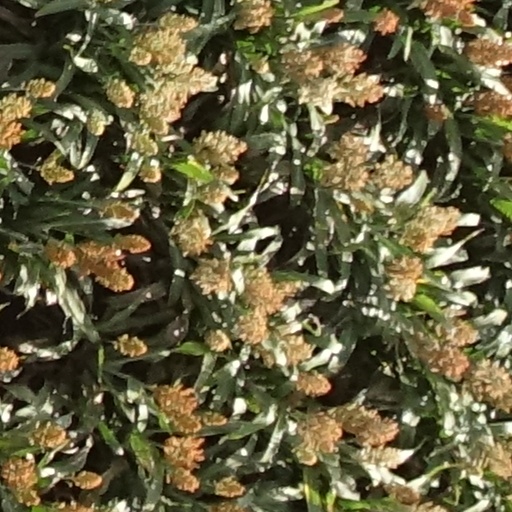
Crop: sorghum